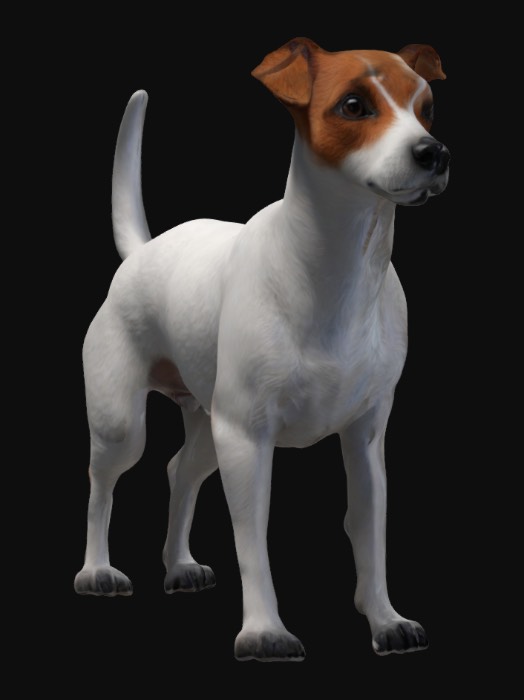
미적 점수 (1~10점): 1